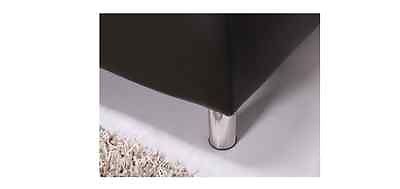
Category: sofa